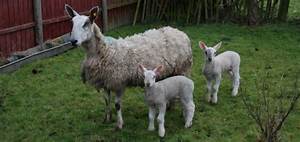
Label: pecora